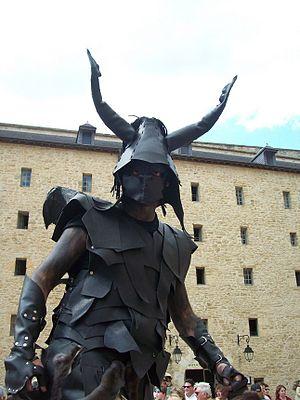
16ème festival (22 mai 2011). Le Château-fort de Sedan abritera son 17ème festival médieval les 19 et 20 mai 2012.
Les Ardennes sont un département français de la région Grand Est. Sa préfecture est Charleville-Mézières.
Le château fort de Sedan ou château-haut est situé à Sedan sur un promontoire en bordure de Meuse autrefois flanqué de deux ruisseaux, le Bièvre et le Vra. C'est la plus grande forteresse d'origine médiévale d'Europe avec 35 000 m² sur sept étages et des murs de plus de 7 m de large.